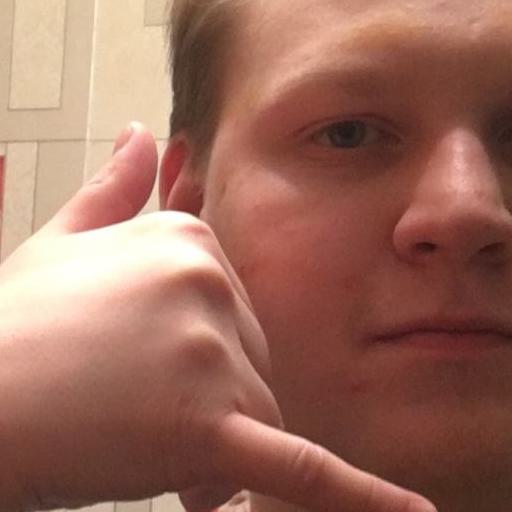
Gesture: call